Caio Vieira de Mello

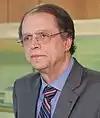

Caio Luiz de Almeida Vieira de Mello (born 23 July 1949) is a Brazilian lawyer, former desembargador, and the former Minister of Labor.